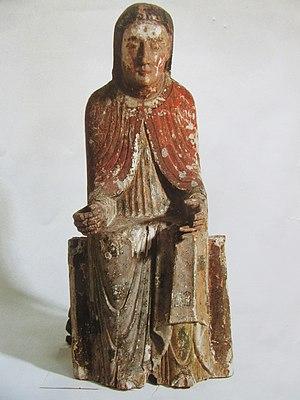
Vierge de Seron , musée des arts anciens de Namur (Belgique)
Seron est un hameau de la section de Forville, dans la commune de Fernelmont, en Région wallonne, dans la province de Namur, en Belgique. Il fait partie de la région naturelle de Hesbaye. Le hameau est arrosé par le ruisseau de Seron.